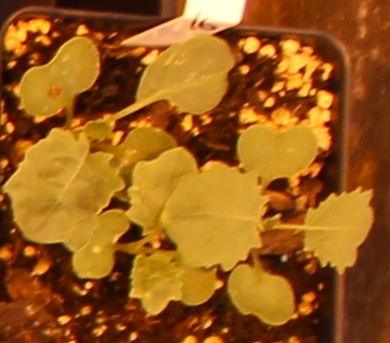
Label: Canola